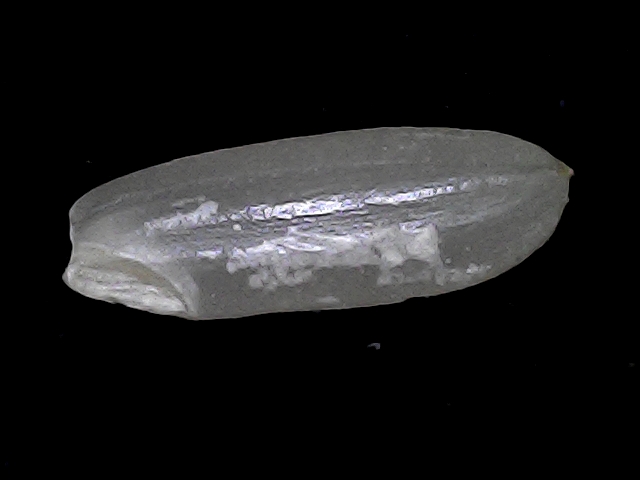
Rice variety: BRRI67